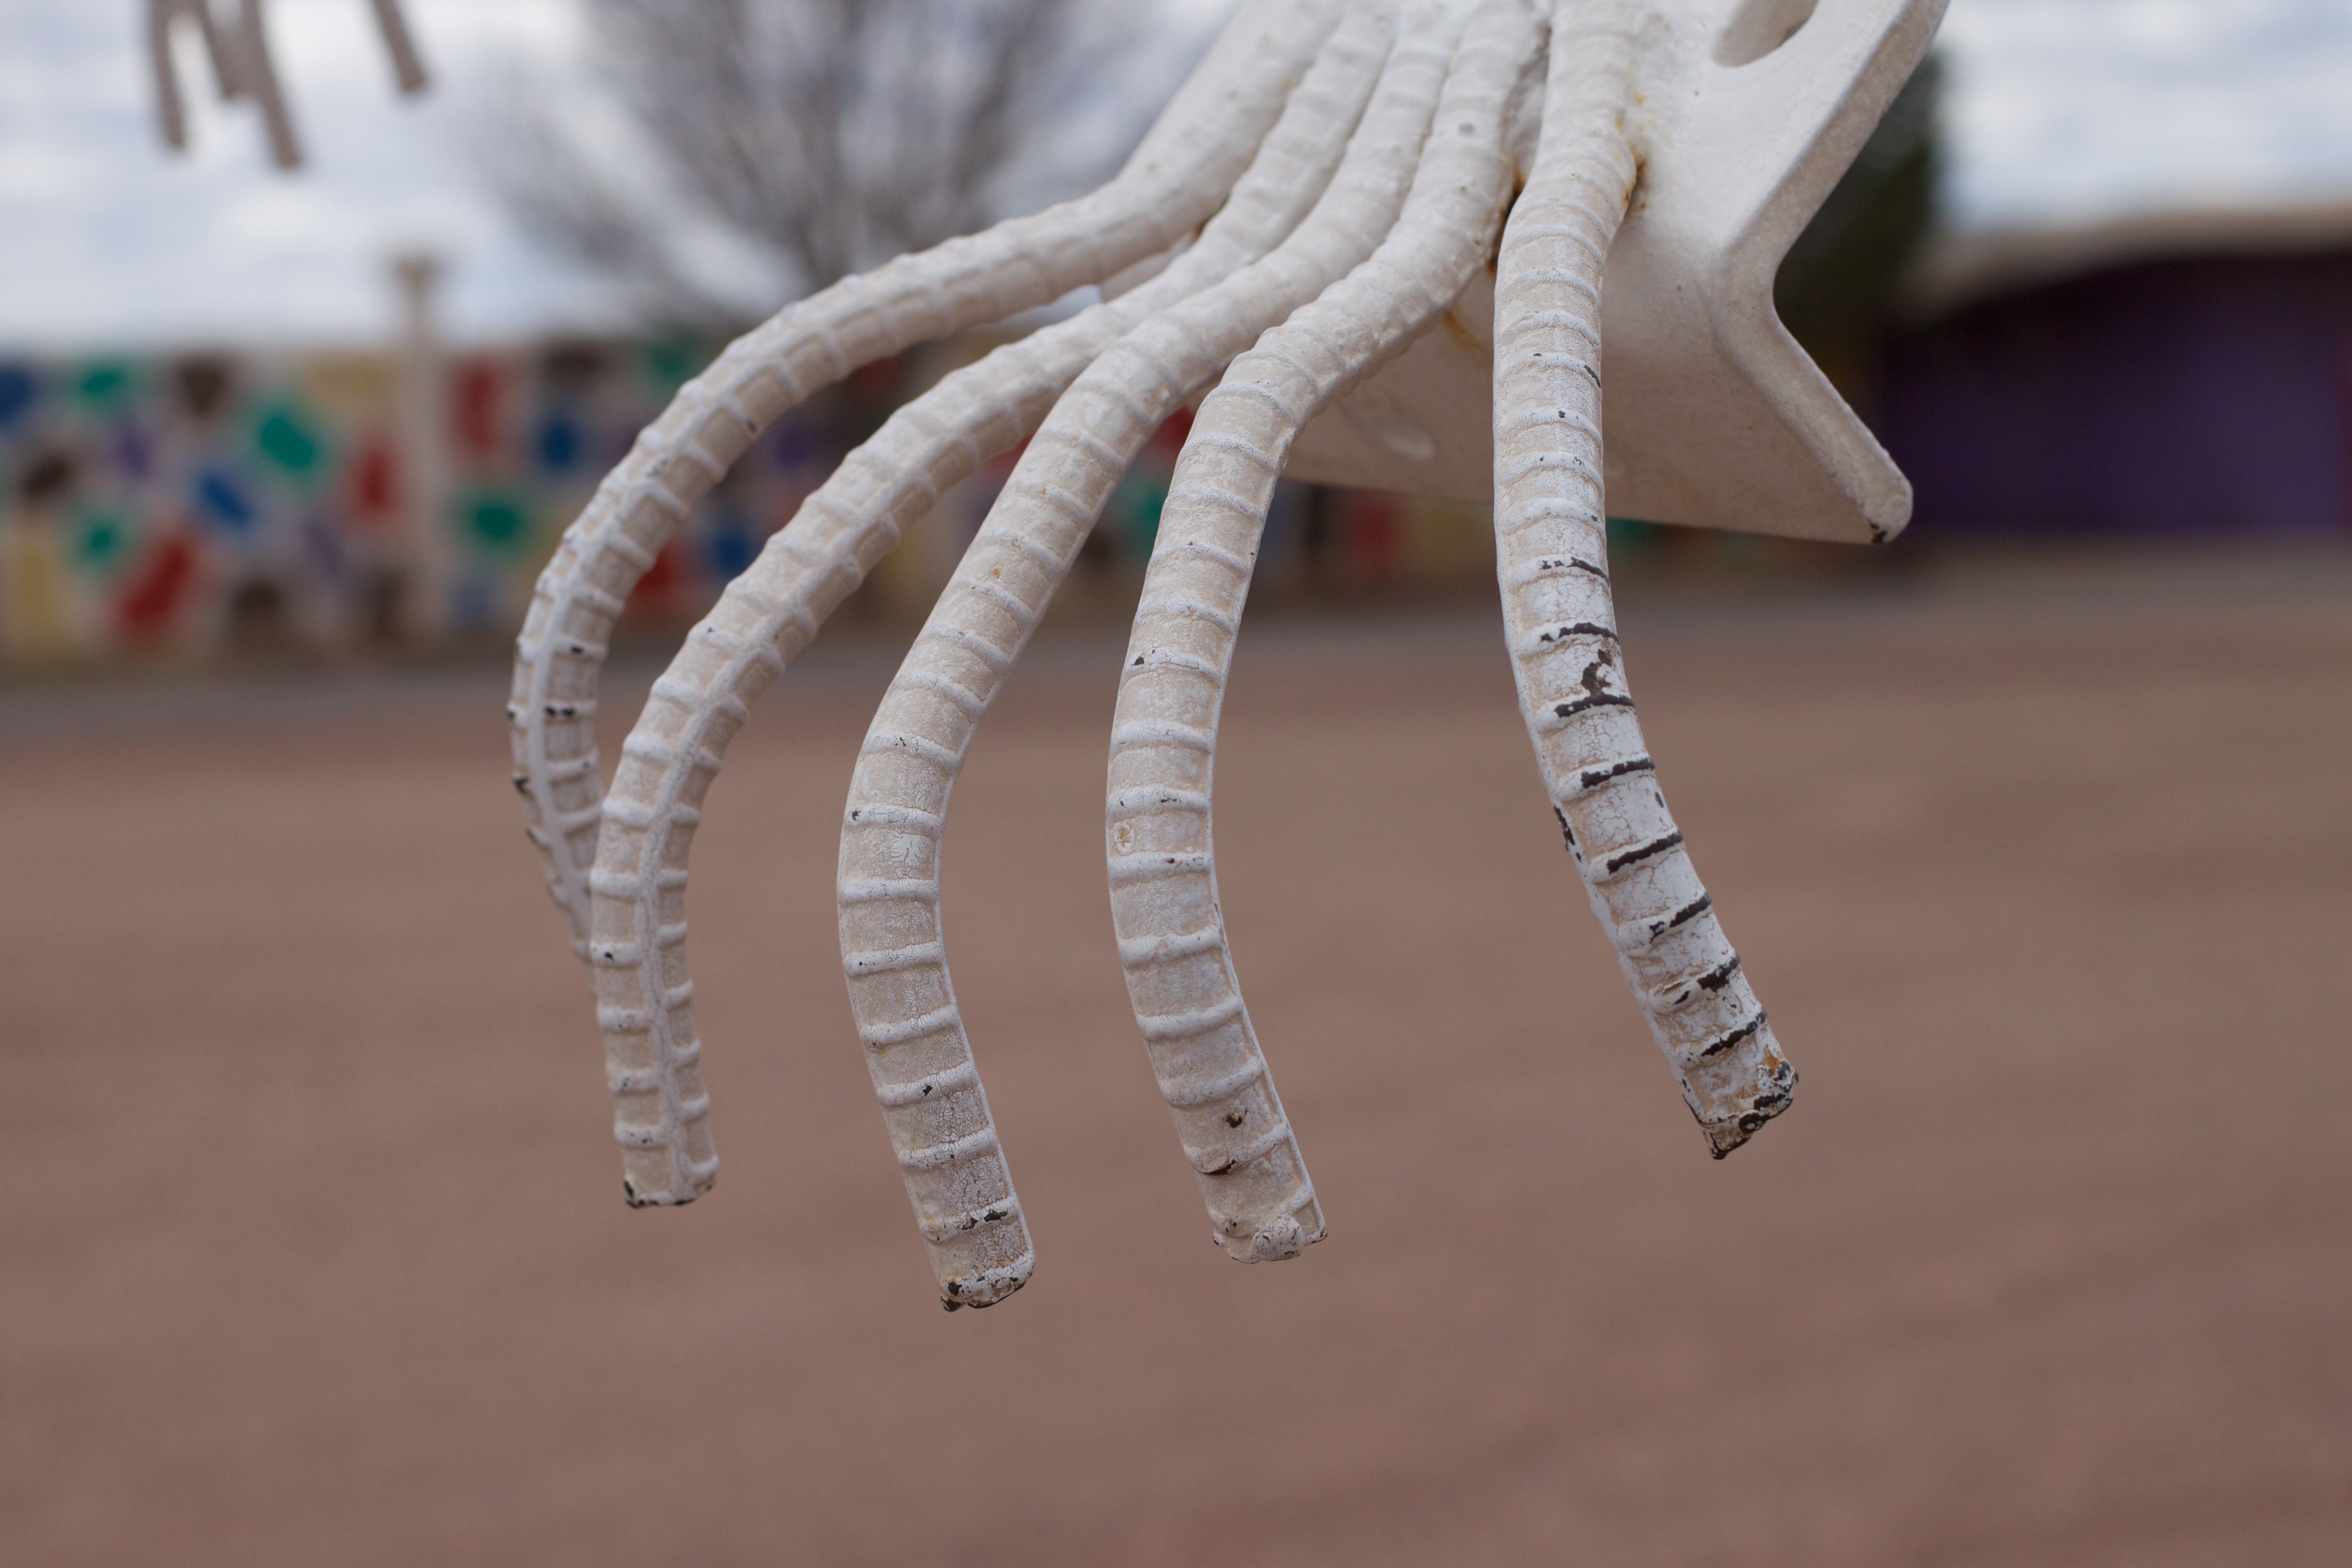
hand, close up, art, macro photography